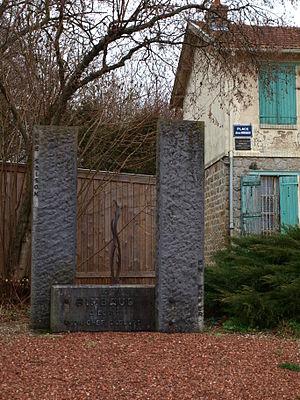
Chuffilly-Roche (Ardennes, France)